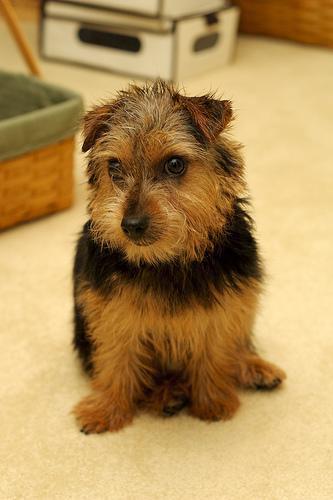
Norfolk_terrier